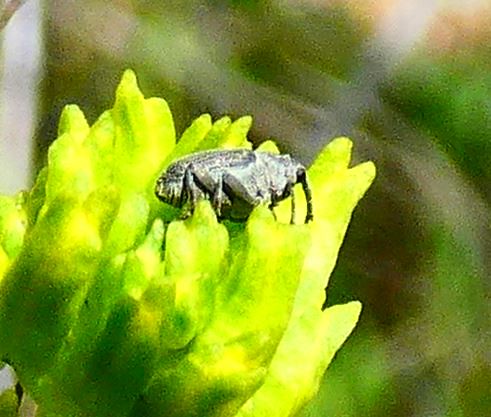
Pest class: Cabbage_seedpod_weevil